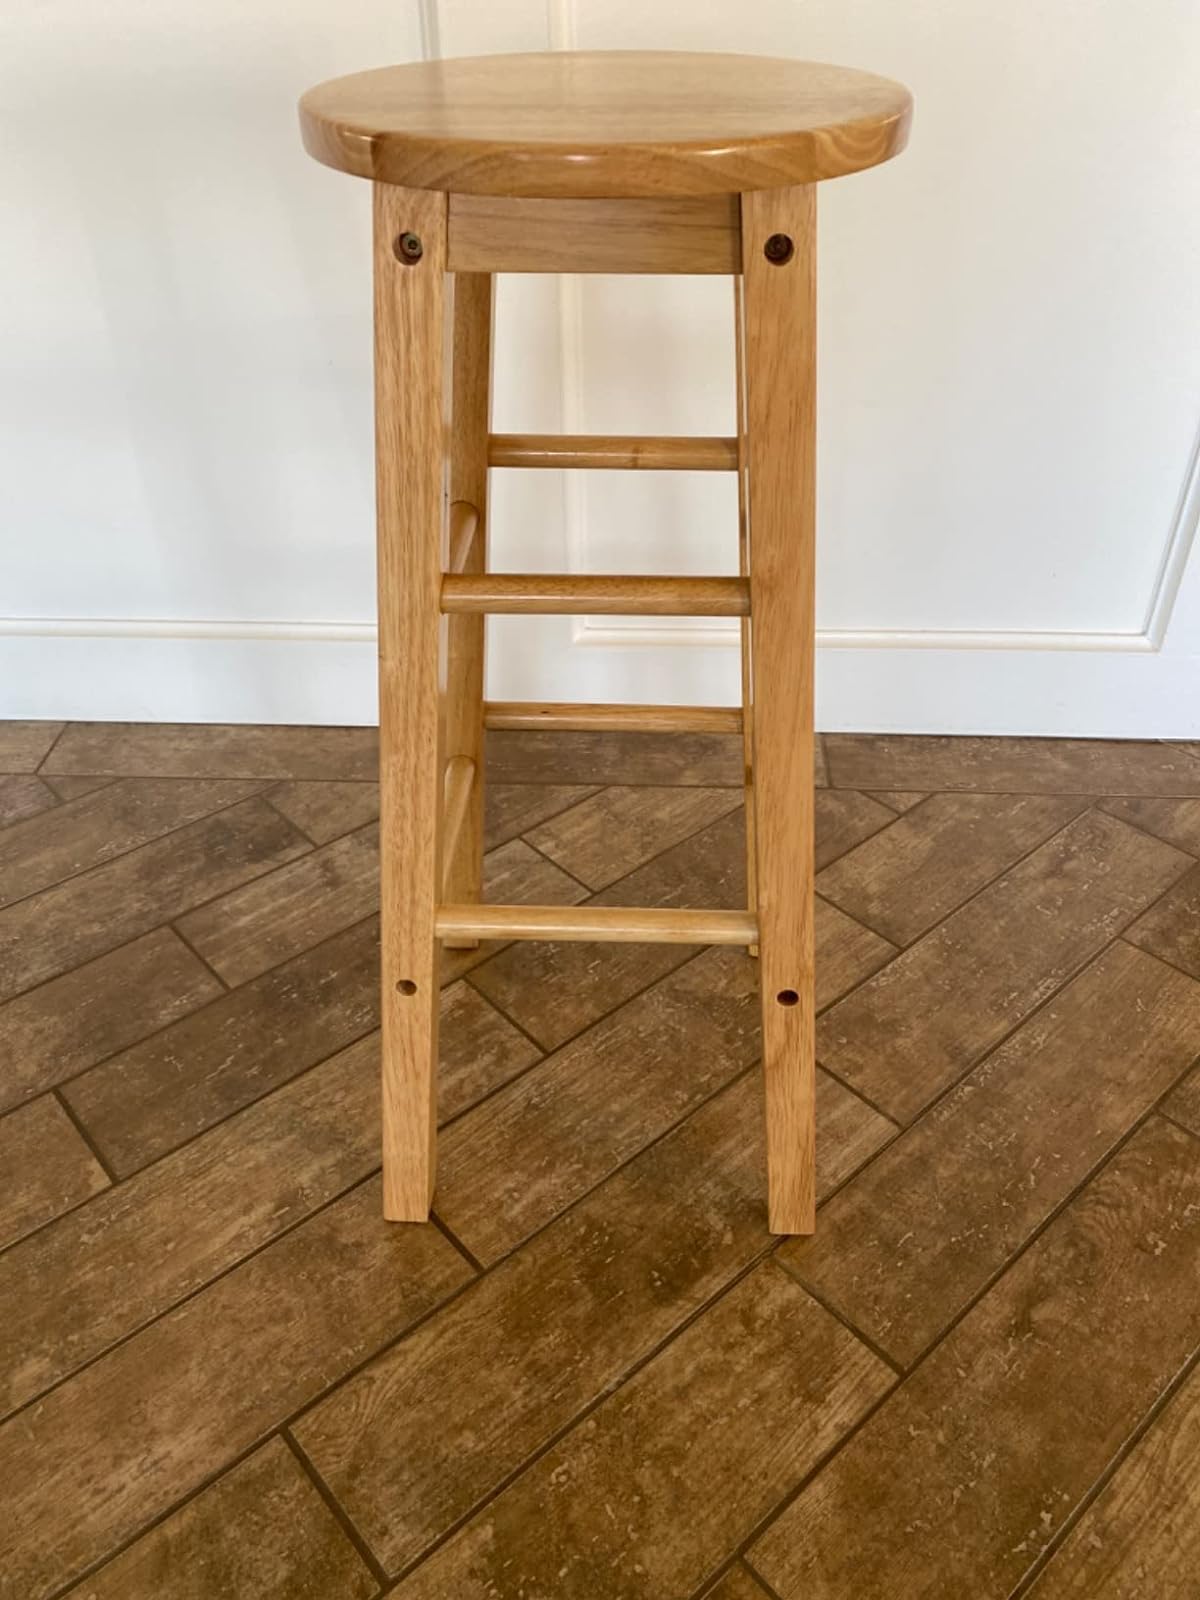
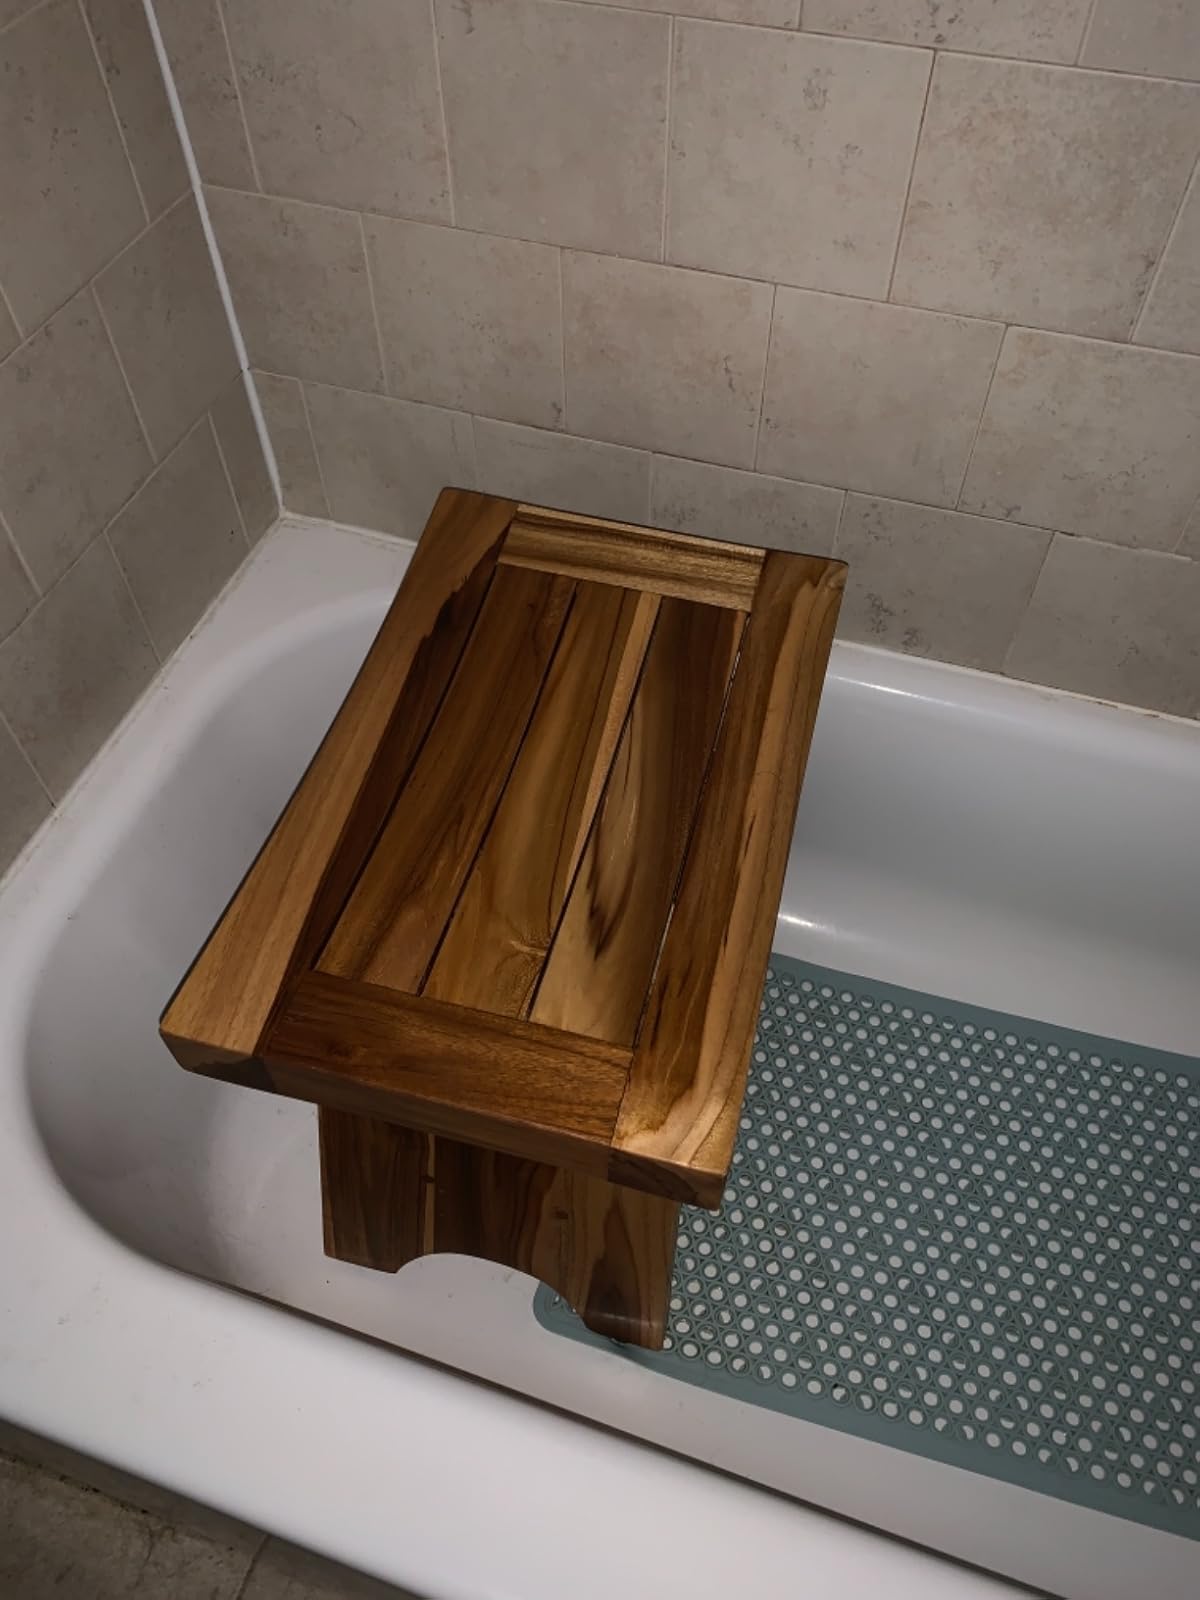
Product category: stool
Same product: no